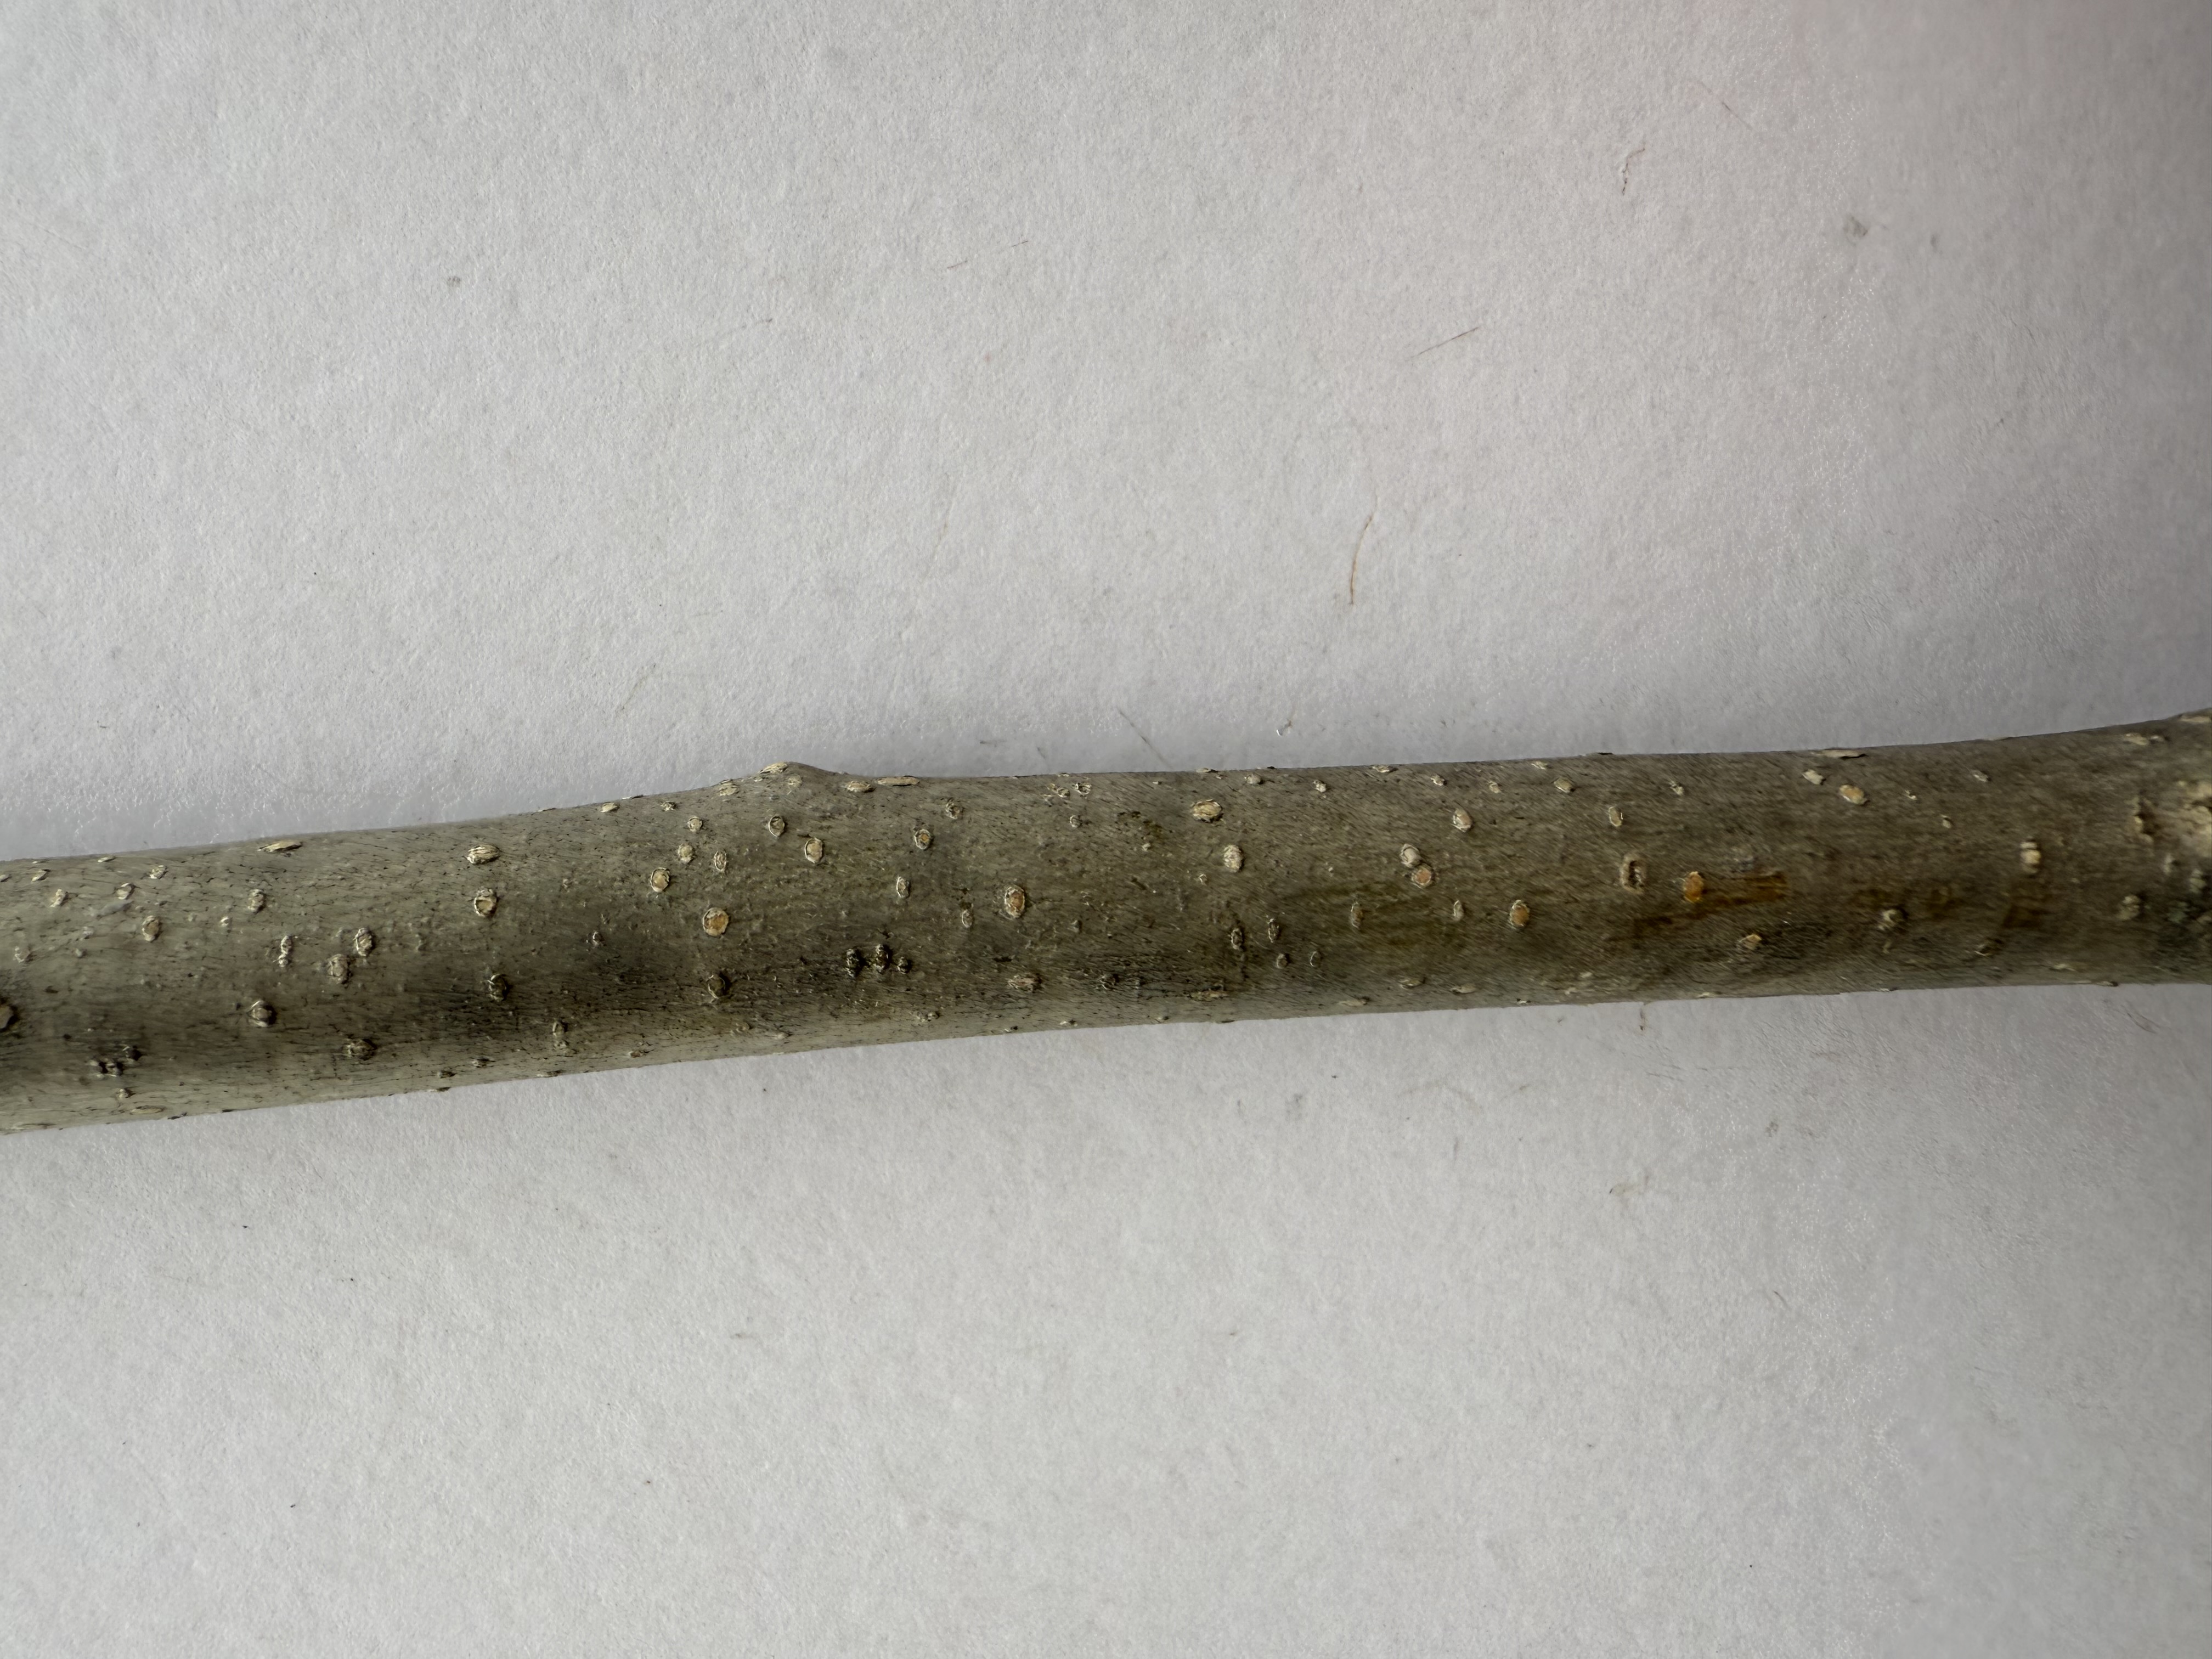
Variety: Black Mulberry